1899 Sewanee Tigers football team

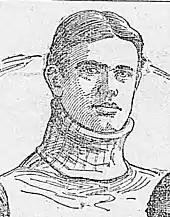
Wild Bill Claiborne

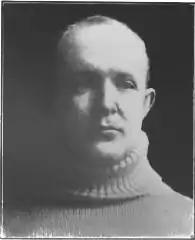
William H. Poole

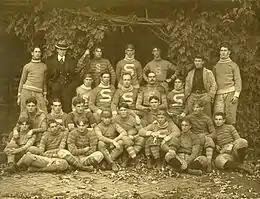
Another image of the Iron Men.

The following is an incomplete list of statistics and scores, largely dependent on newspaper summaries.